Which point is corresponding to the reference point?
Reference image:
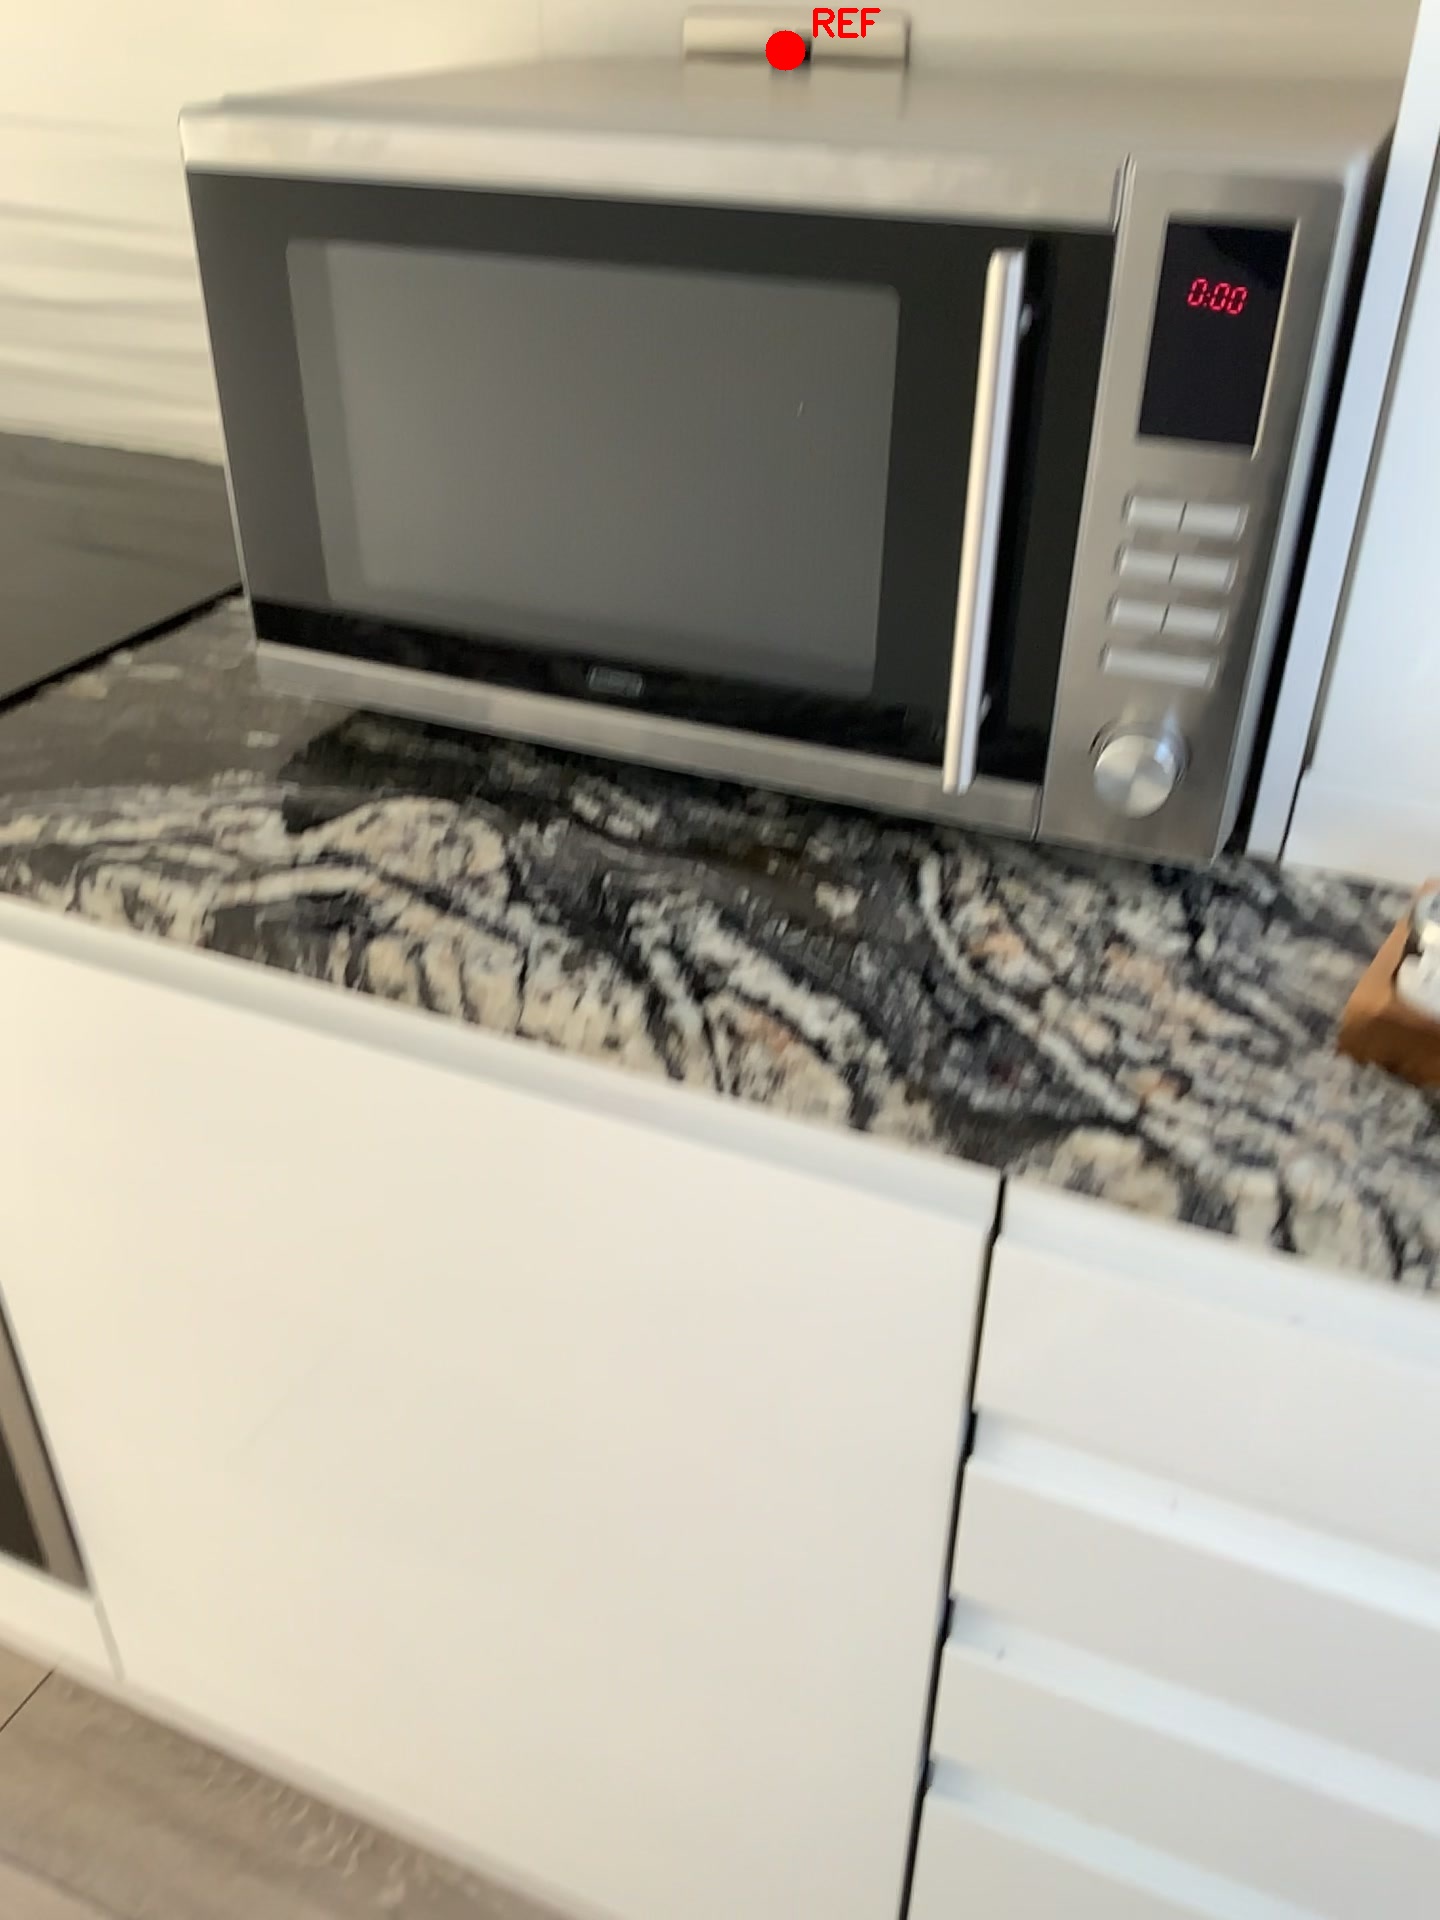
Option image:
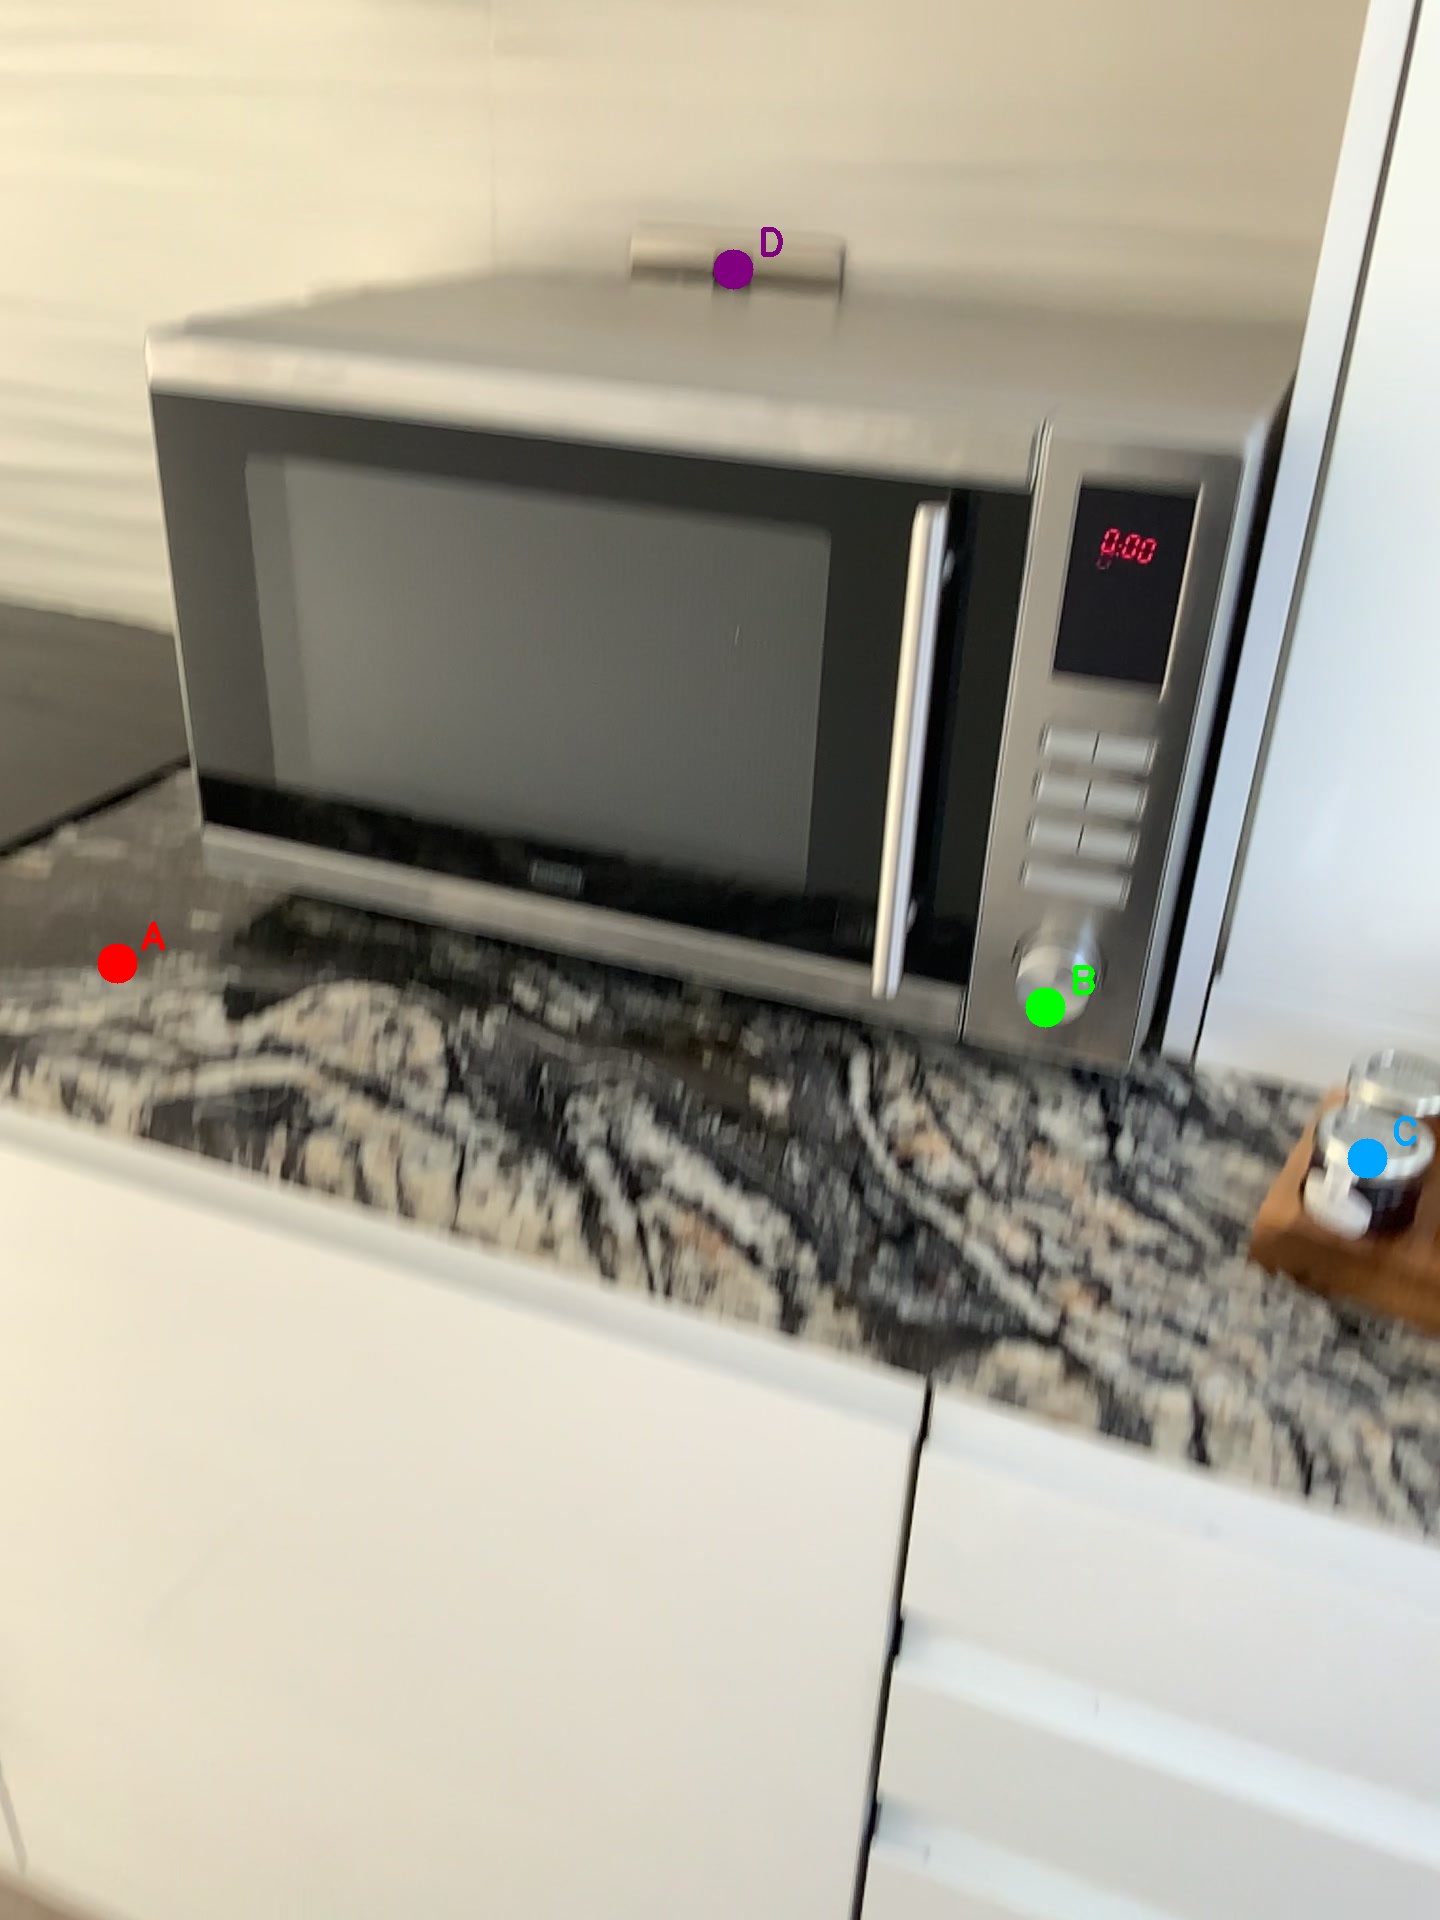
Choices:
Point A
Point B
Point C
Point D
Answer: (D)